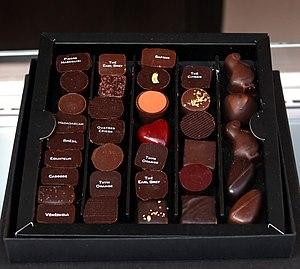
Boite de chocolats exposée en vitrine d'un magasin Pierre Marcolini.